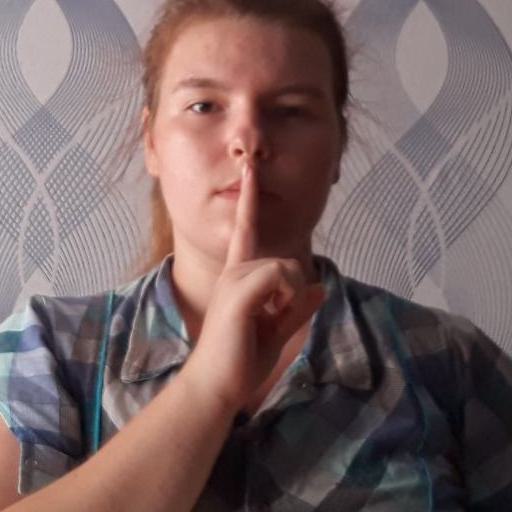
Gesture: mute